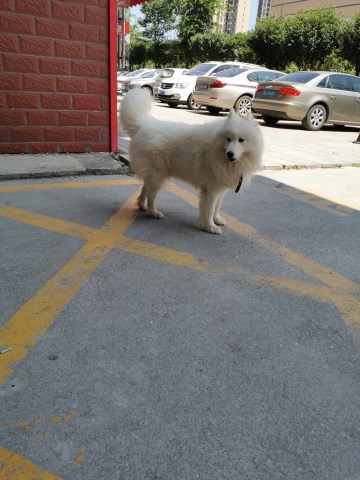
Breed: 2192-n000088-Samoyed